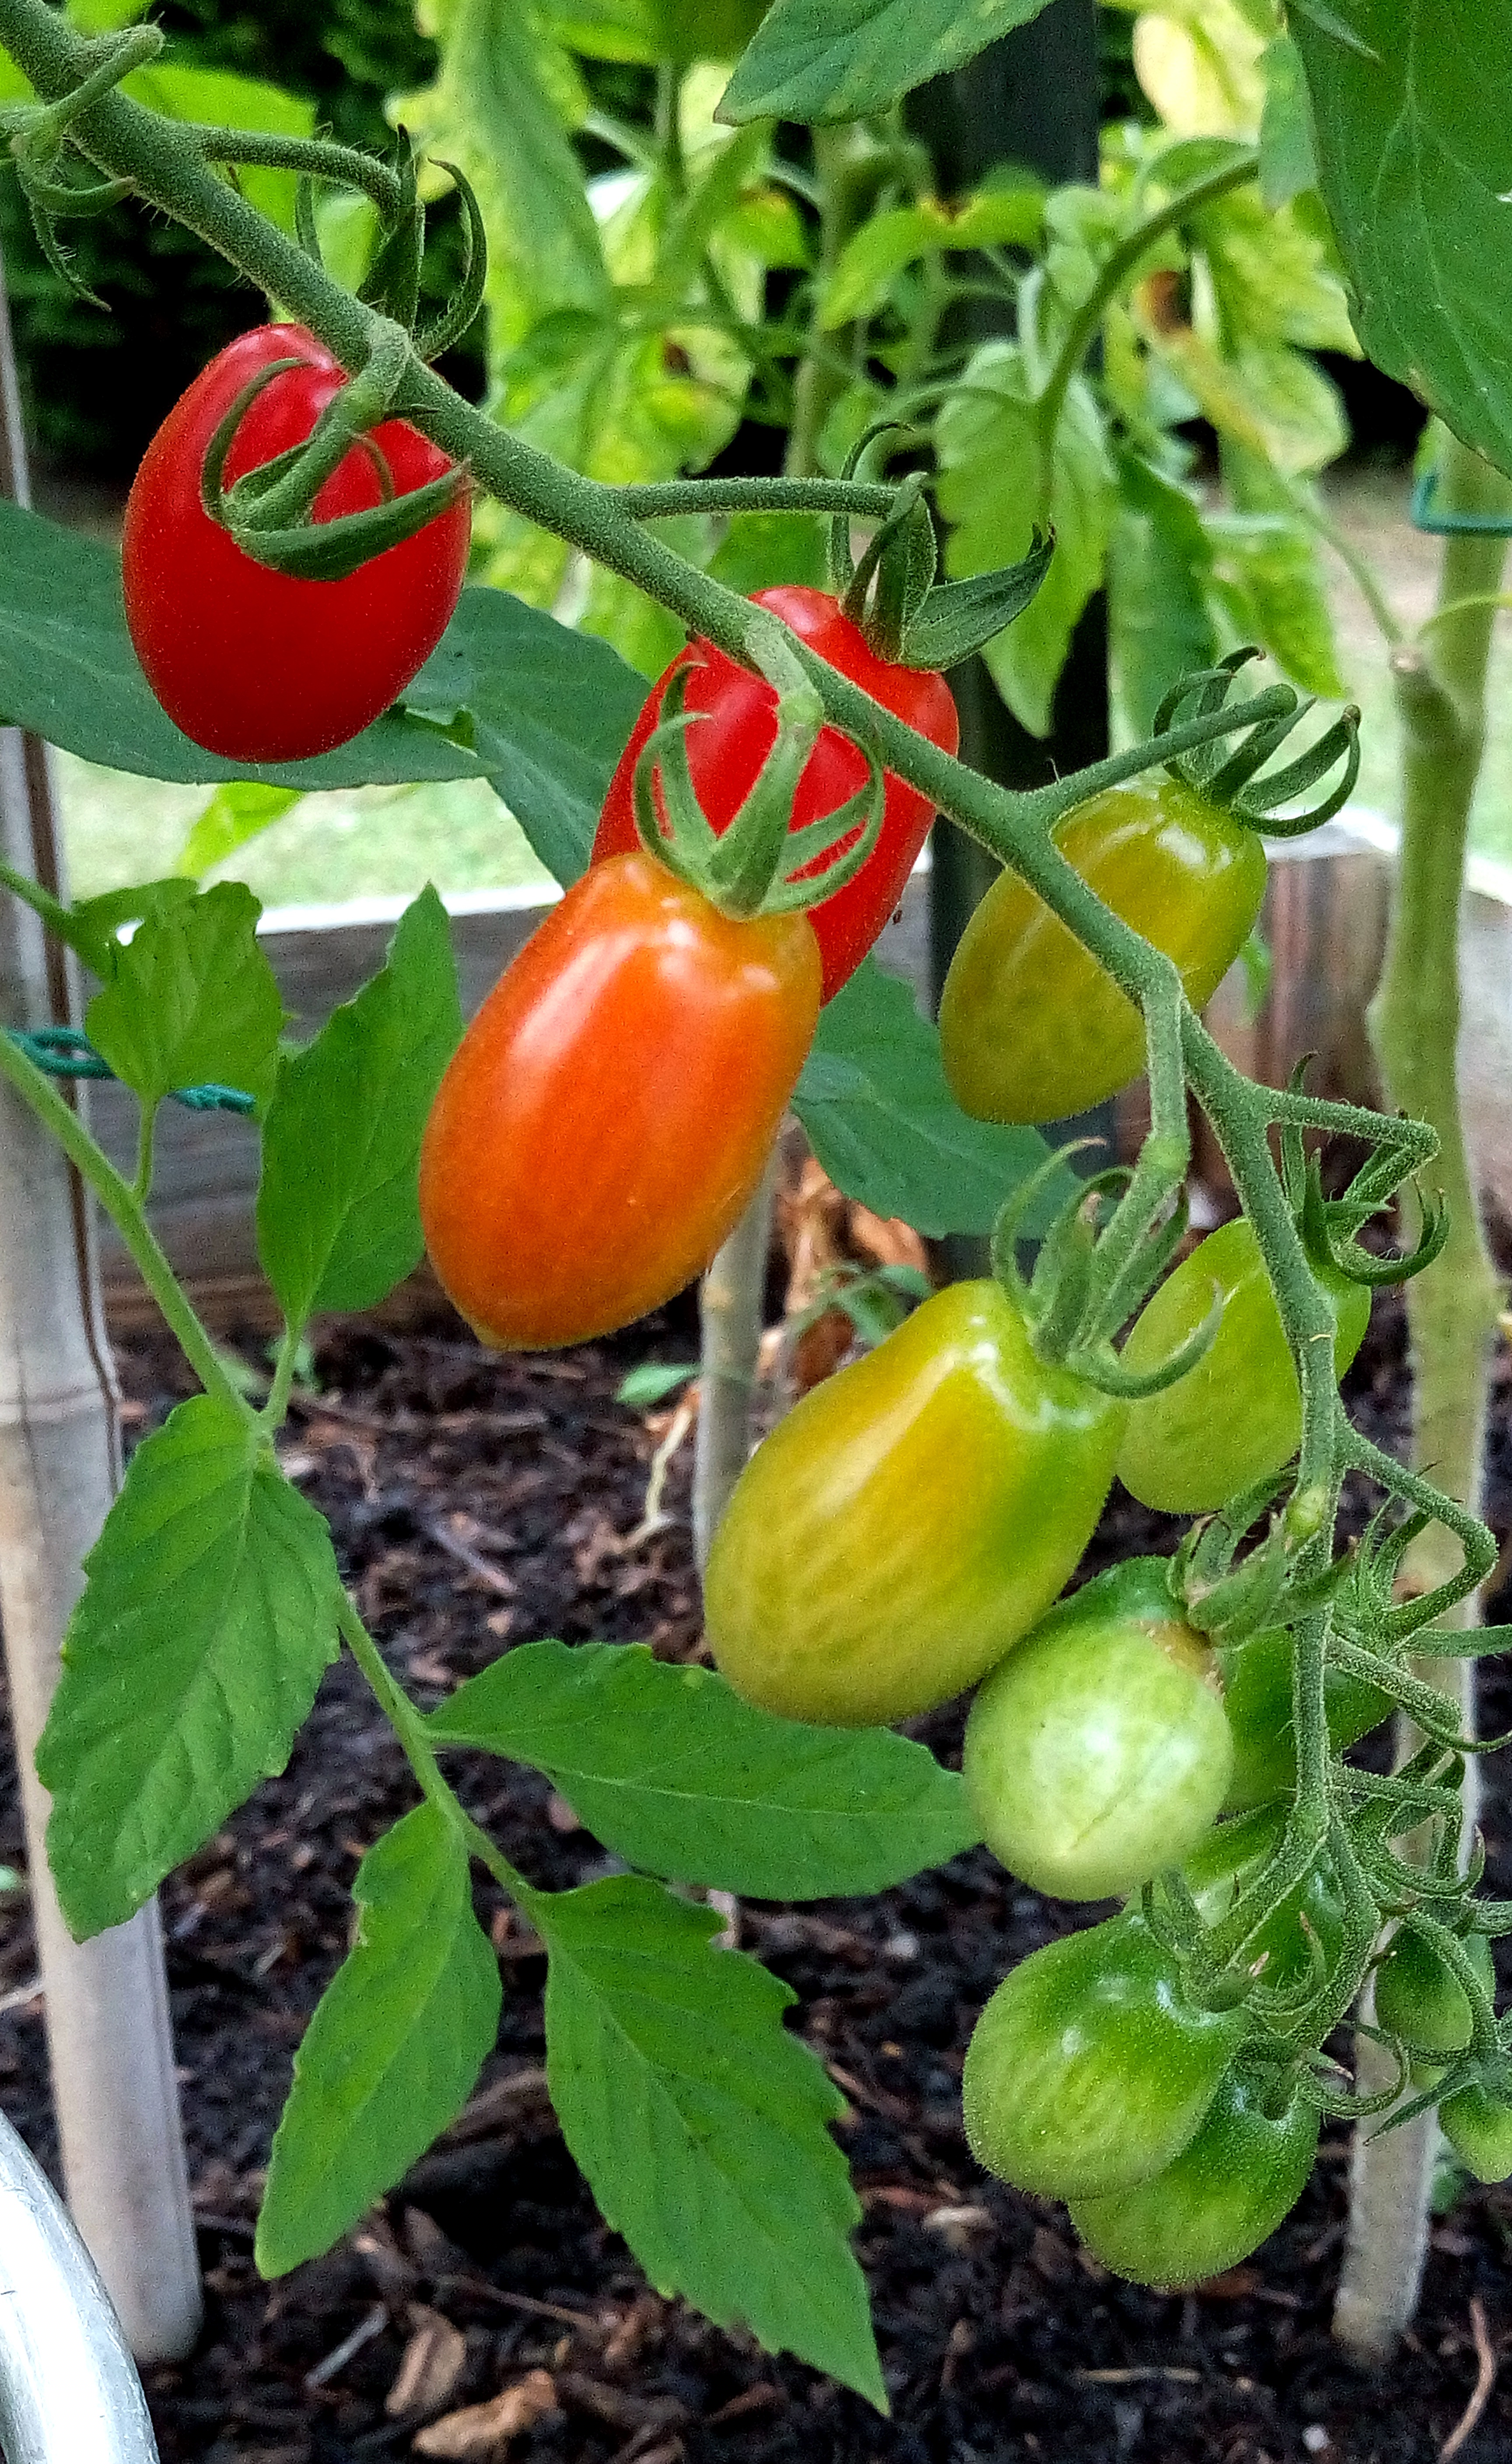
plant, fruit, flower, food, salad, red, produce, vegetable, garden, tomato, peppers, flavor, flowering plant, chili pepper, land plant, bird's eye chili, potato and tomato genus, bell peppers and chili peppers, habanero chili